Trần Ngọc Liễng

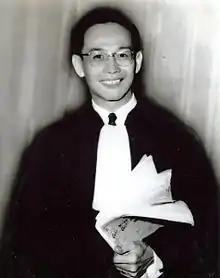
Attorney at Law - Luật Sư Trần Ngọc Liễng after graduation in the 1940s

He completed the French Preparatory School Petrus Ký with French Baccalaureate II Diploma ranking Excellent - "Mention Bien" recognition (at that time during the French colonization, there was only 1 "mention Bien" each year for the entire country & there was no "Mention Très Bien" during this era) . He attended and graduated from the French established Law School in Sàigòn (in Saigon, Viet Nam), and began his legal practice with two senior and prominent Attorney-at-Law Nguyễn Hữu Thọ and Nguyễn Lâm Sanh - former House Speaker of South Vietnam government- Chủ Tịch Hạ Nghị Viện cũa Đệ Nhất Cộng Hòa. Many of Trần classmates were successful politicians such as Prime Minister Võ Văn Kiệt, South Vietnam Chief of Justice of Supreme Court, and many other Justices & Cabinet members of various government regimes.